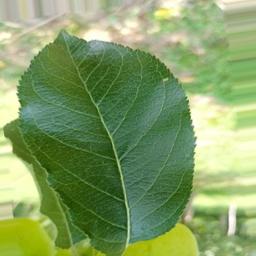
Label: Healthy